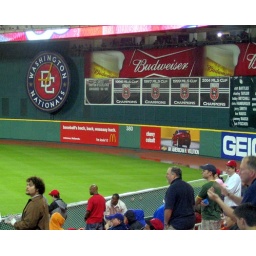
Standing water in right field